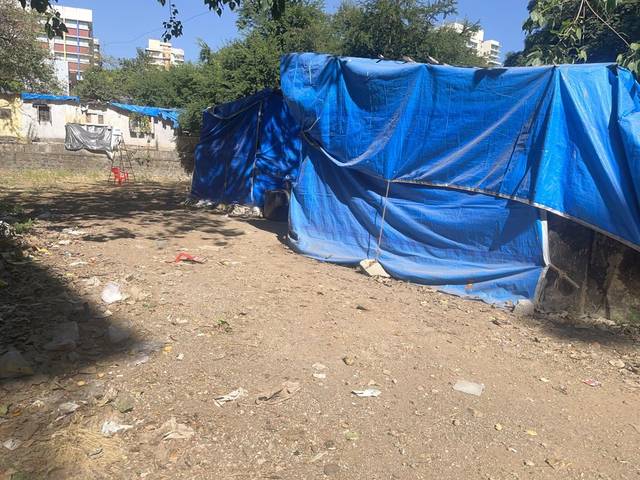
Region: India
Coordinates: 19.199, 72.842